Lothar von Seebach

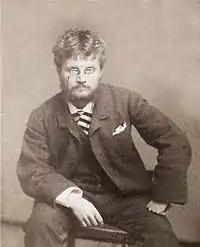
Lothar von Seebach (1880)

Baron Lothar von Seebach (or Lothaire de Seebach; 26 March 1853 – 23 September 1930) was an Alsatian painter, designer, watercolorist and engraver.